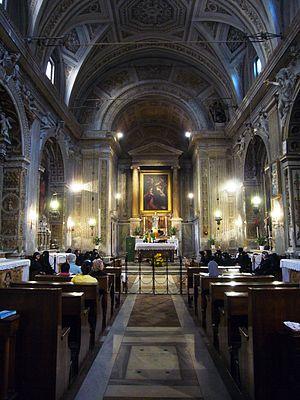
L'église Santa Lucia in Selci est une église romaine située dans le rione de Monti sur la via Santa Lucia in Selci.